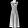
Label: Dress